Game Theory (band)

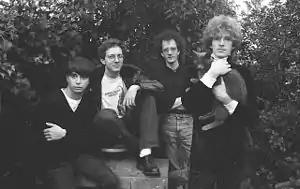
Game Theory's final touring line-up, 1989, in Albany, California. L-R: Quercio, J. Becker, Ray, Miller.

The group's 1988 release, "Two Steps from the Middle Ages", took a less experimental approach, but despite numerous positive reviews and airplay on college radio, the album failed to reach a mainstream audience. "Spin" wrote: